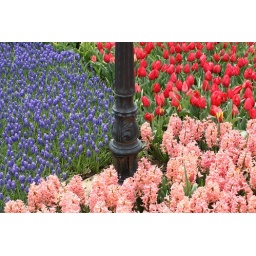
Blue and pink around the lamp